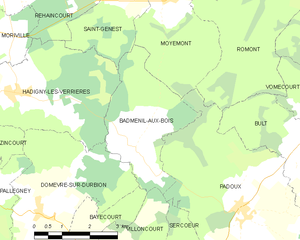
Carte des communes françaises Badménil-aux-Bois
Badménil-aux-Bois est une commune française située dans le département des Vosges, en région Grand Est.